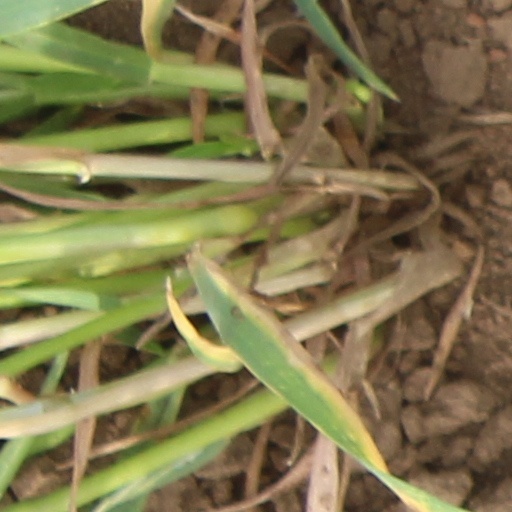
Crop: wheat